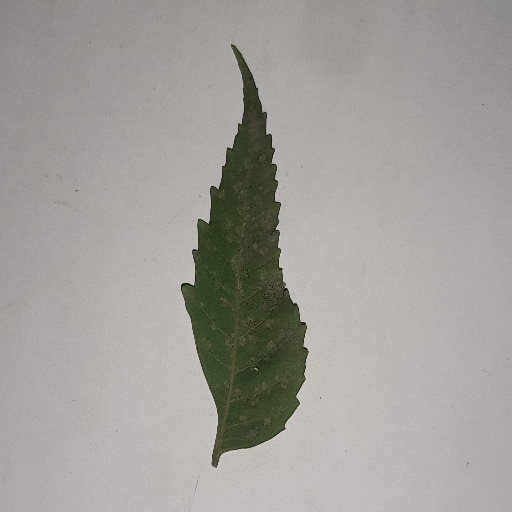
Species: Neem
Leaf condition: Powdery Mildew